History of the British Virgin Islands

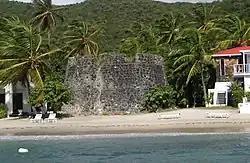
Fort Recovery, a traditional tower fort.

Drake returned in 1585, and is reported to have anchored in North Sound on Virgin Gorda prior to his tactically brilliant attack on Santo Domingo. Drake returned for the final time in 1595 on his last voyage, during which he died. The main channel in the British Virgin Islands was named in his honor.